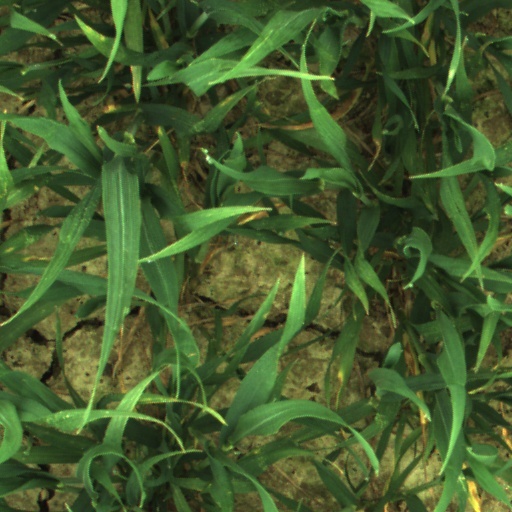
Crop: wheat